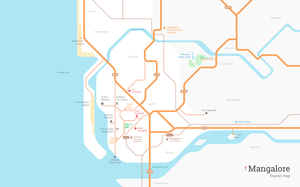
Mangalore, officiellement connu sous le nom de Mangaluru, est la principale ville portuaire du district Dashina du Kannada dans l'État du Karnataka en Inde du Sud. La ville est située à environ 352 km à l'ouest de Bangalore, la capitale de l'État du Karnataka, entre la mer d'Arabie et la chaîne de montagnes des Ghats occidentaux.